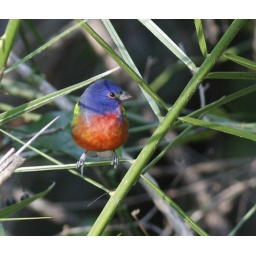
Rick G. spotted this banded male at Corkscrew Swamp Sanctuary near Naples, FL - another &amp;quot;mystery&amp;quot; band (not PBOT's)!